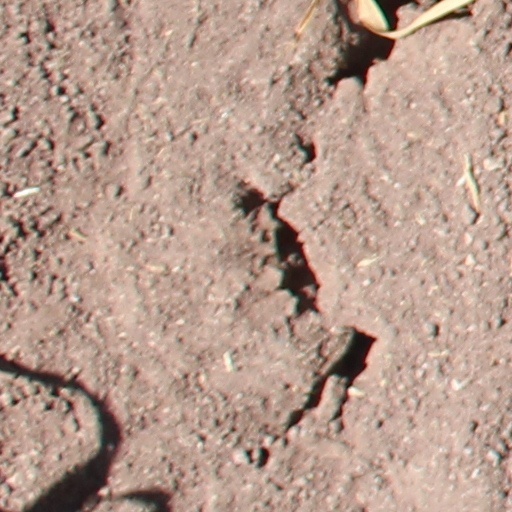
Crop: wheat